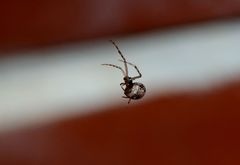
Species: Parasteatoda_tepidariorum